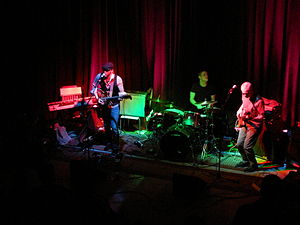
Edvard Nyholm Debess / Udgivelser
Debess Blues Station spiller i Blues Perlan i Tórshavn 2014, Edvard spiller kontrabass og ses til højre.
Edvard Nyholm Debess er en færøsk musiker, komponist, sanger og fotograf. Han spiller kontrabass.